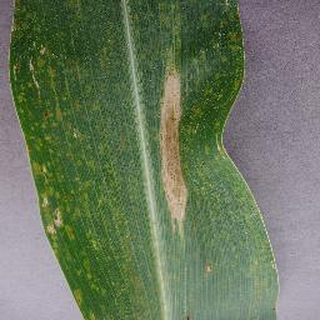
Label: corn_northern_leaf_blight